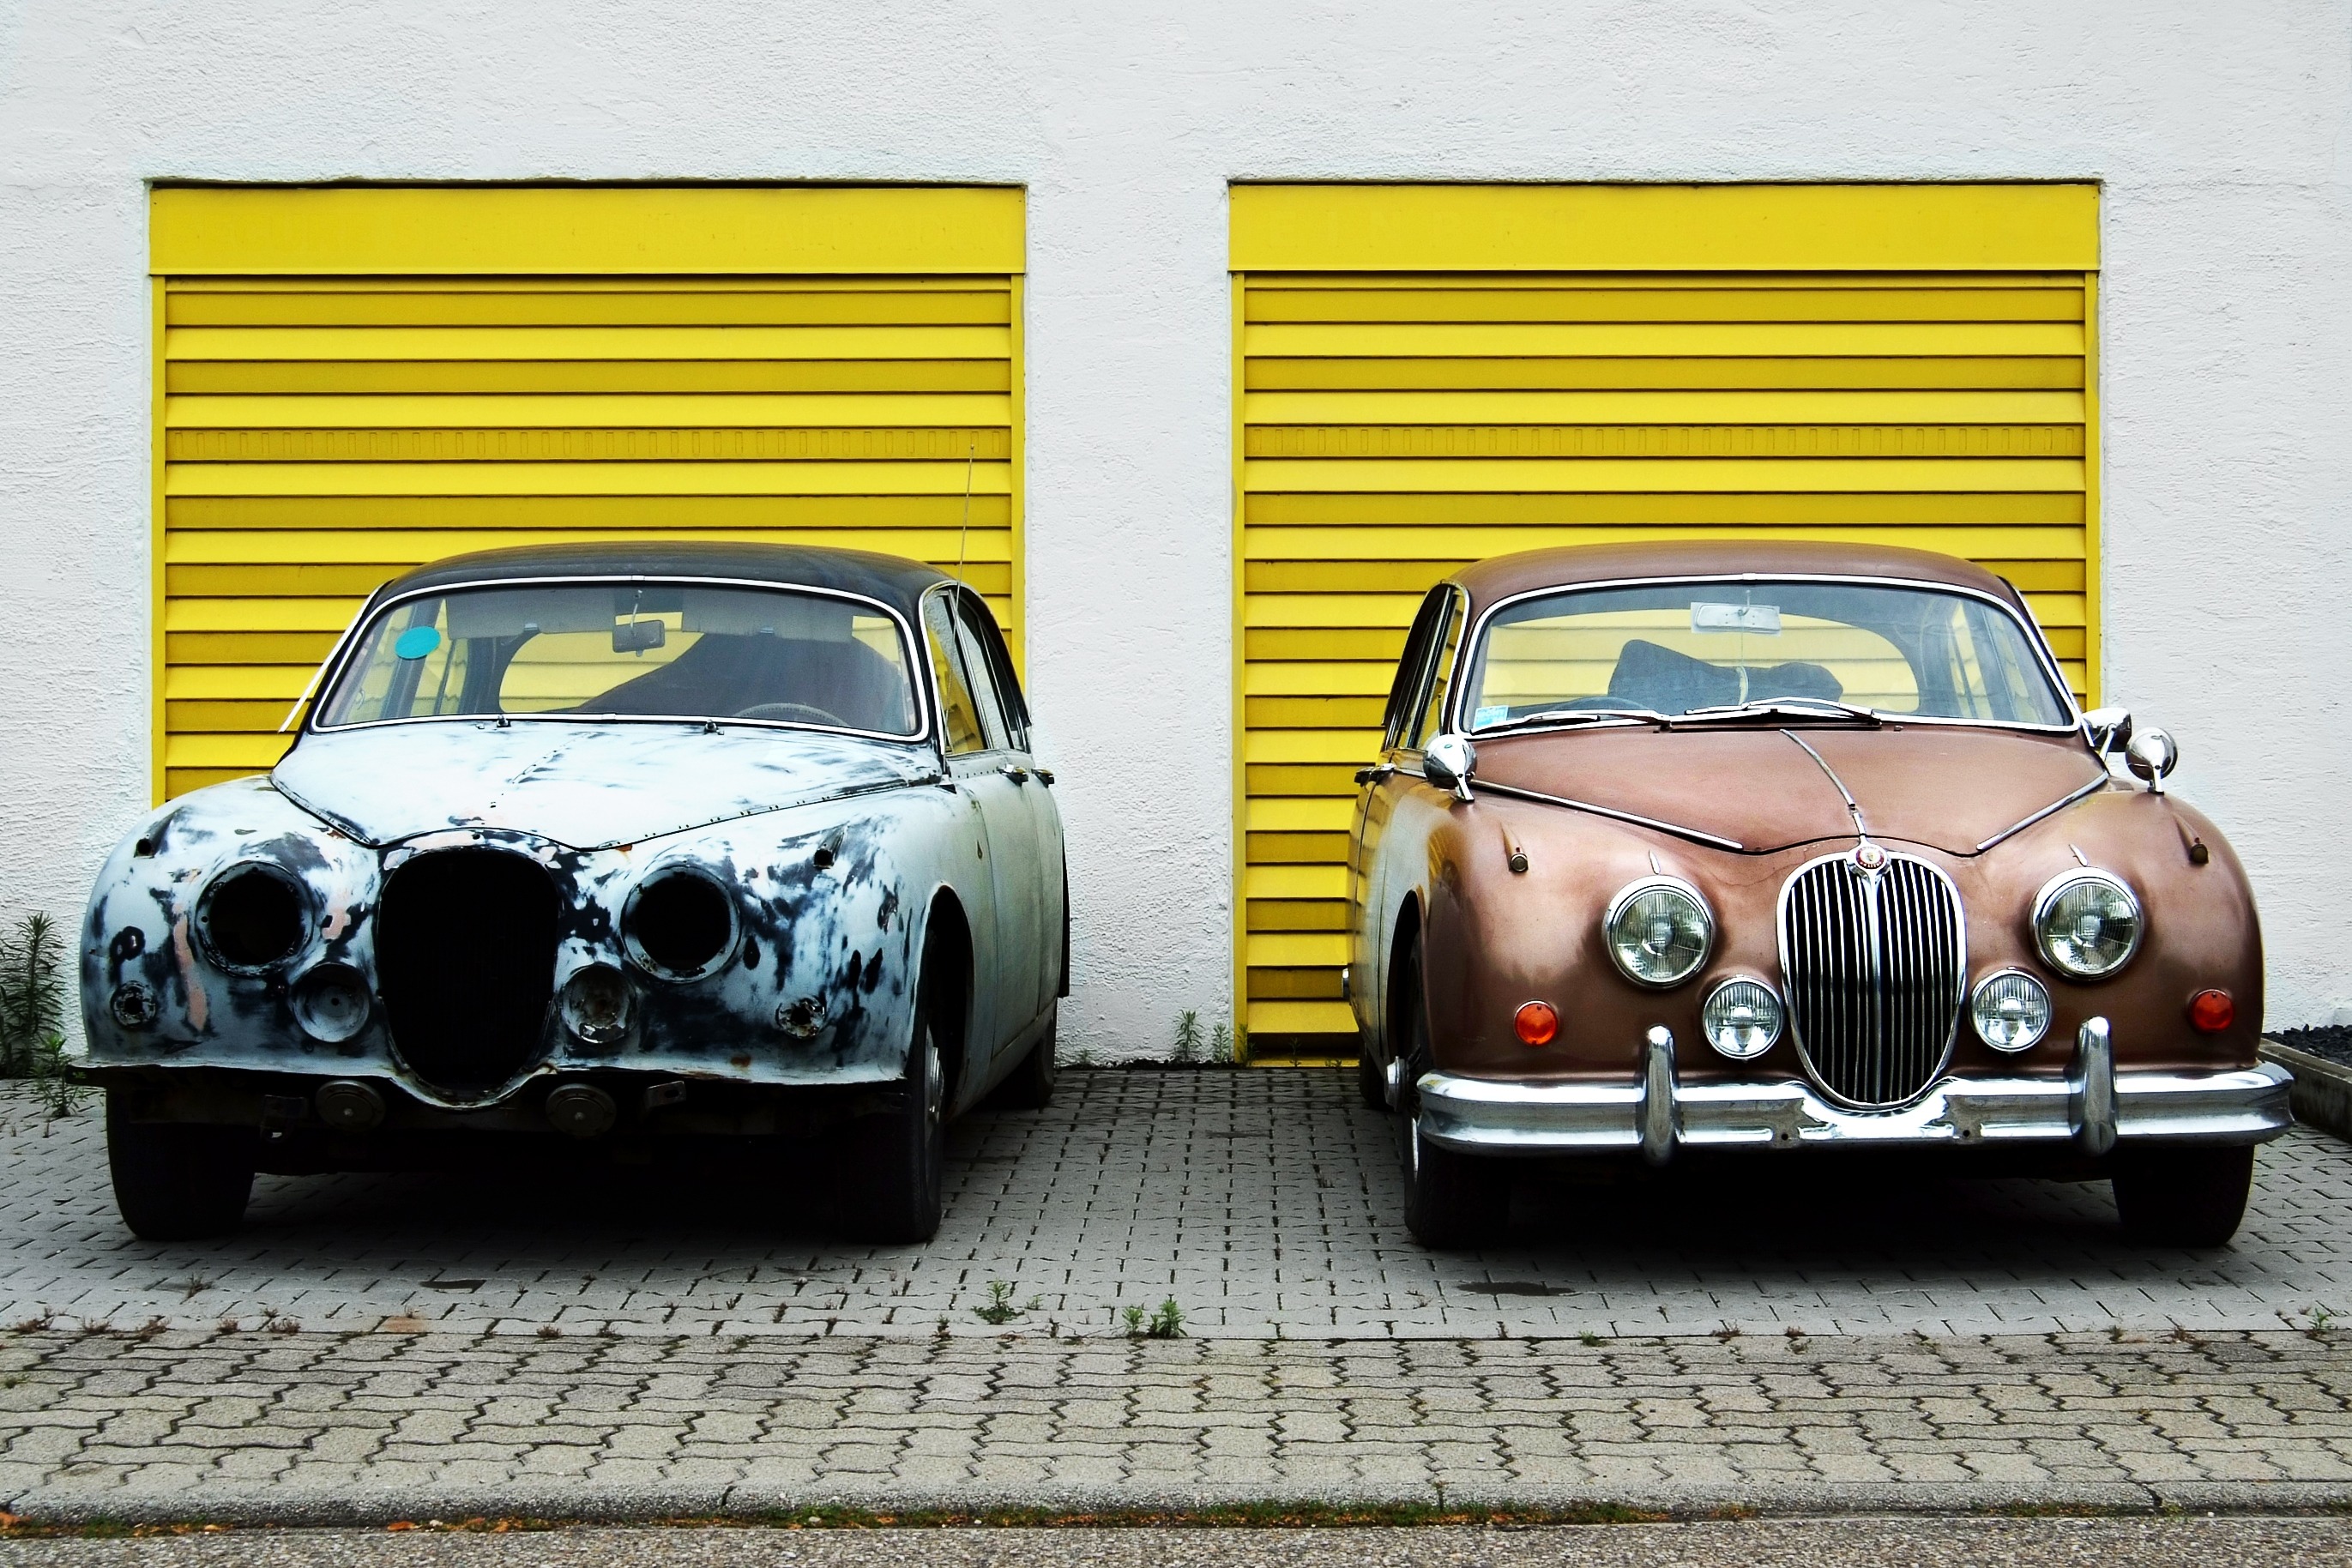
white, car, vintage, transportation, vehicle, auto, garage, yellow, sports car, vintage car, supercar, headlights, automobiles, cars, sedan, classic, oldtimers, driveway, vintage cars, classic cars, antique car, model car, vintage automobiles, land vehicle, old rusty, automobile make, automotive design, luxury vehicle, performance car, executive car